Lafayette, Indiana

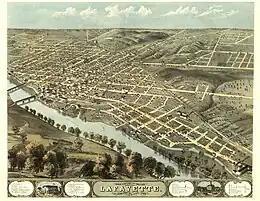
Lafayette, 1868

The town of Lafayette was platted in May 1825 by William Digby, a trader. It was designated as the county seat of the newly formed Tippecanoe County the following year. Like many frontier towns, Lafayette was named for General Lafayette, a French officer who significantly aided George Washington's Continental Army during the American Revolutionary War. Lafayette toured the United States in 1824 and 1825.